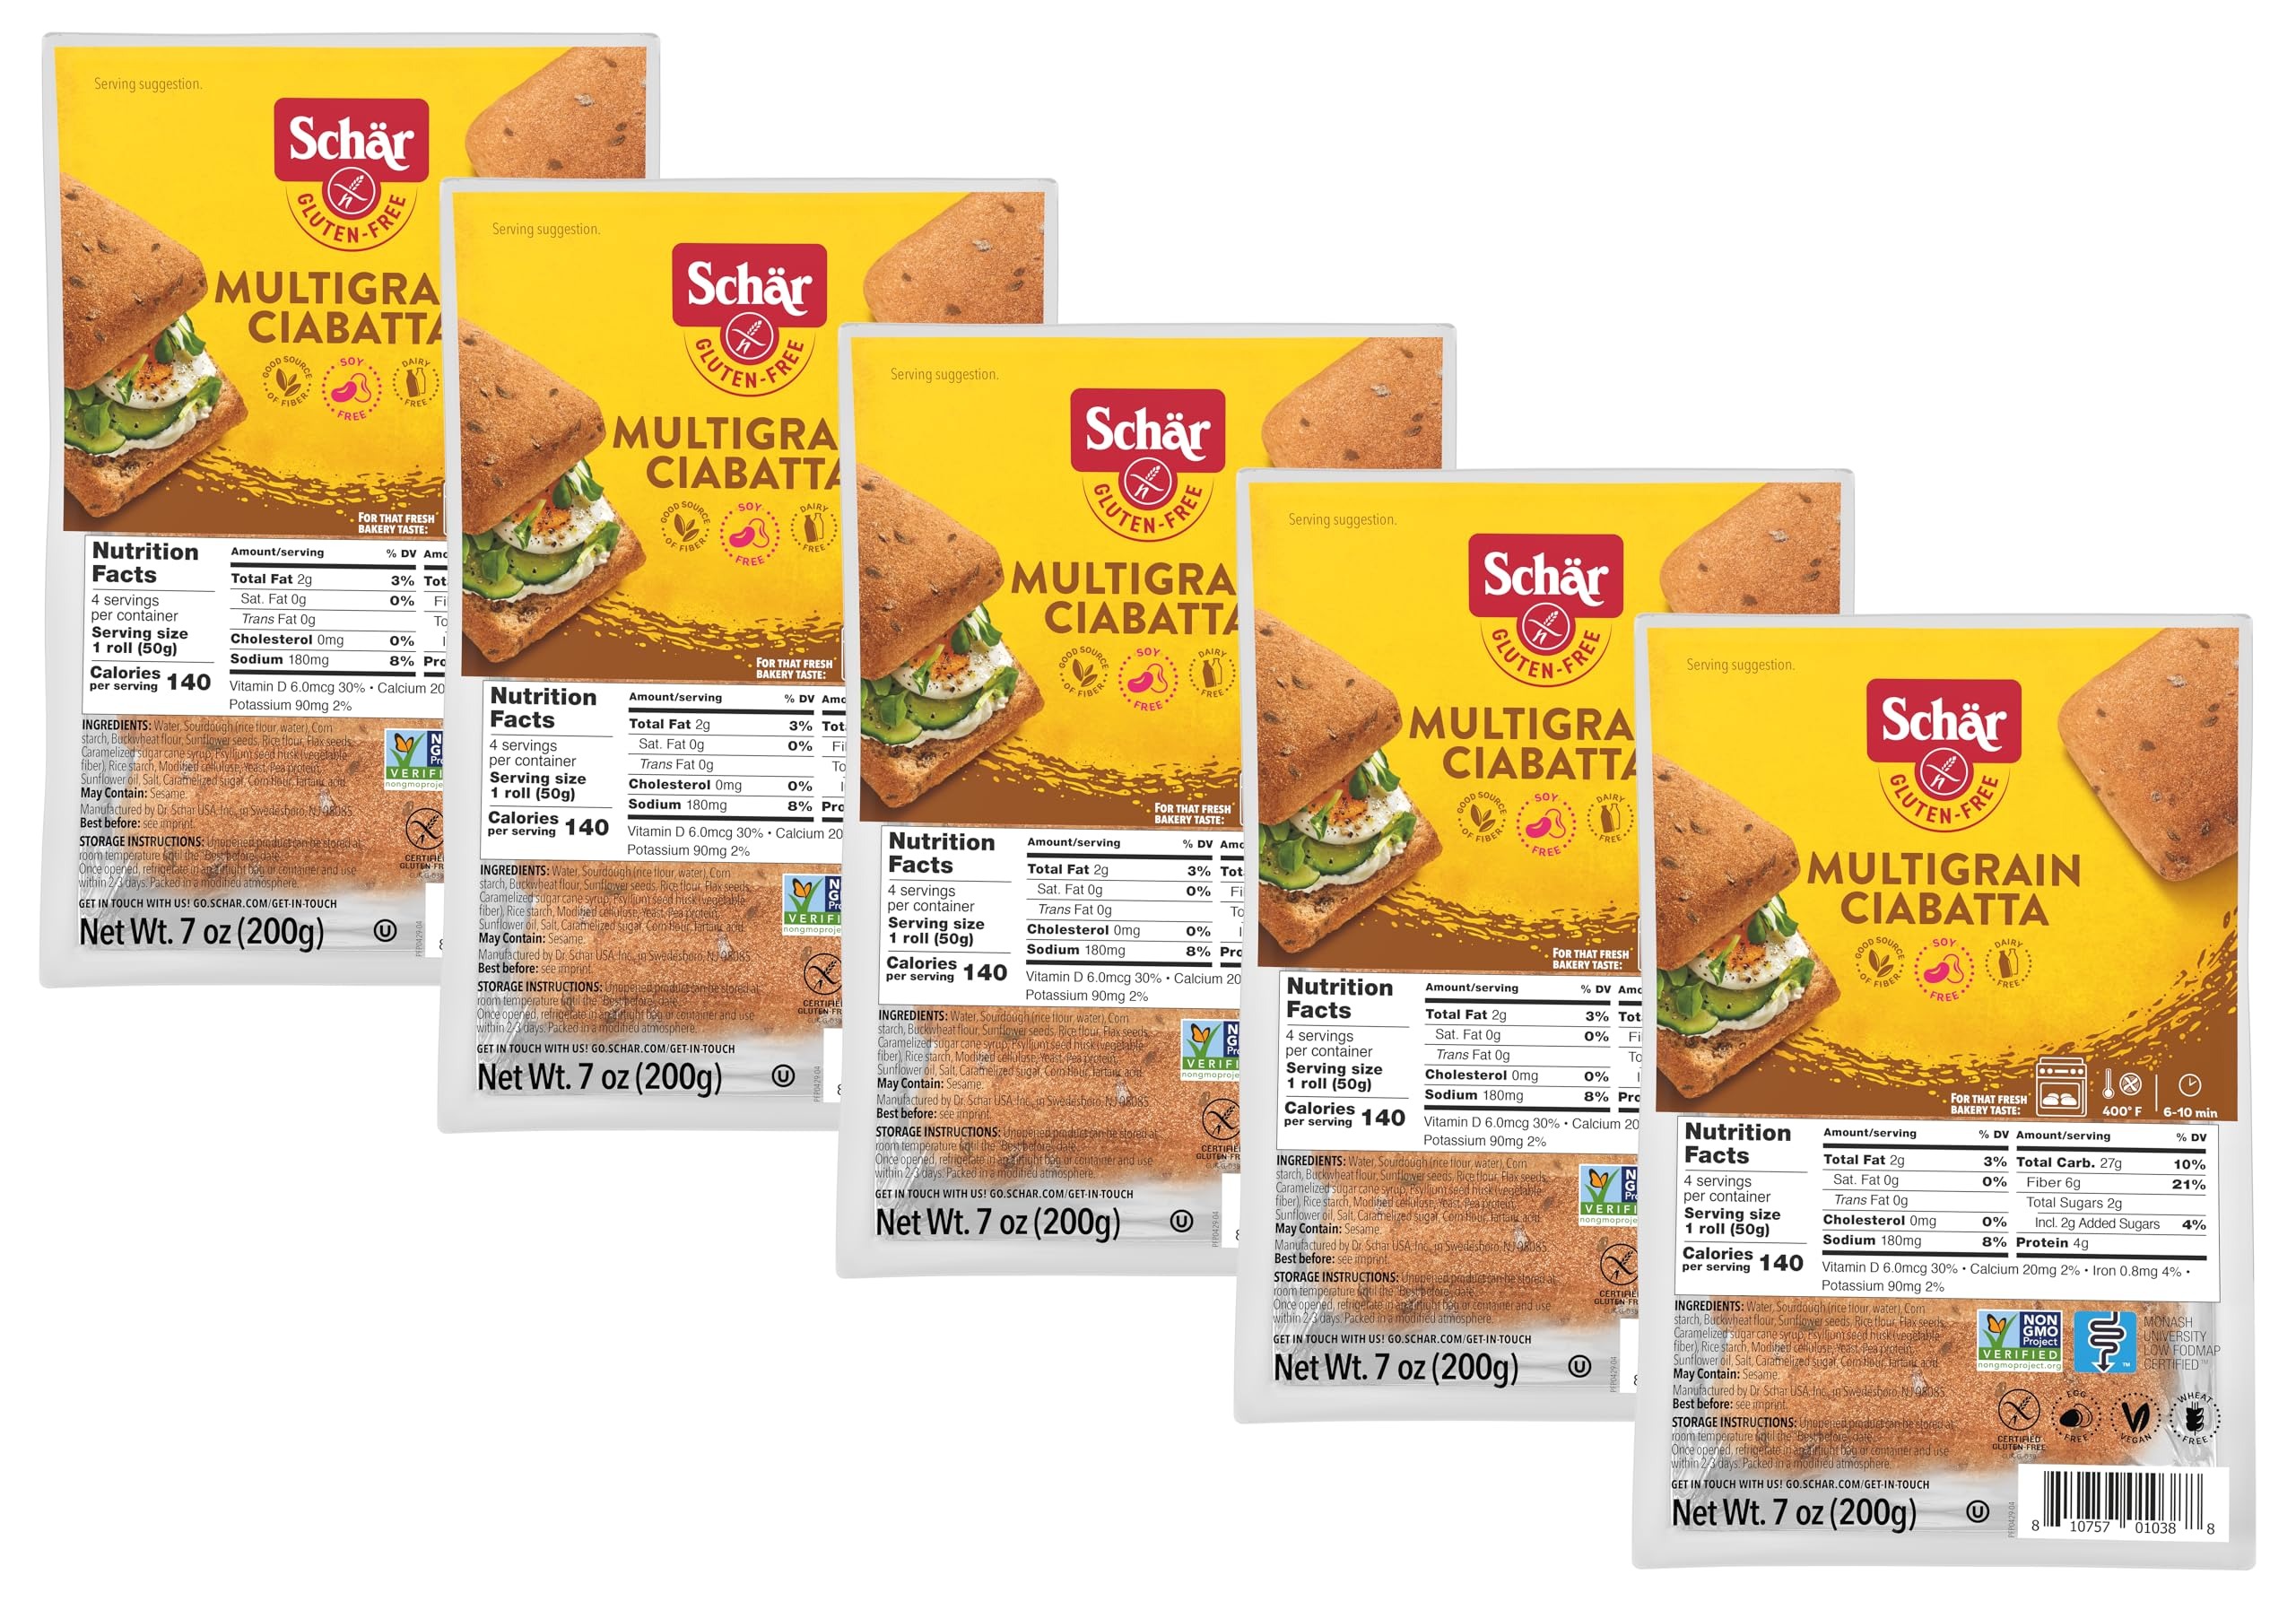
Item Name: Schar Multigrain Ciabatta Bread, 7 oz, 5-Pack, Certifed Gluten Free, MONASH Certified, Low FODMAP Certified, Wheat Free, Dairy Free, Lactose Free, Non GMO
Bullet Point 1: These gluten free rolls are packed with seeds to provide a nutritious, artisan-style roll
Bullet Point 2: Our multigrain ciabatta is wheat, lactose, and GMO free so everyone can enjoy a perfect Italian-style panini with confidence
Bullet Point 3: Storage Instructions : Unopened product can be stored at room temperature until the "best before" date
Bullet Point 4: Once opened, refrigerate in an airtight bag or container and use within 2-3 days
Bullet Point 5: Packed in a modified atmosphere
Value: 35.0
Unit: Ounce

Price: 33.77